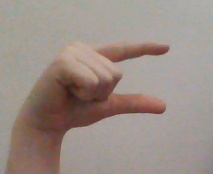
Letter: dal